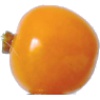
Label: Physalis 1